Sherlock Holmes (2009 film)

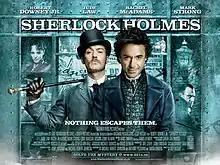
British theatrical release poster

Sherlock Holmes is a 2009 period mystery action film starring Robert Downey Jr. as the character of the same name created by Sir Arthur Conan Doyle. The film was directed by Guy Ritchie and produced by Joel Silver, Lionel Wigram, Susan Downey, and Dan Lin. The screenplay written by Michael Robert Johnson, Anthony Peckham, and Simon Kinberg was developed from a story by Wigram and Johnson. In addition to Downey as Holmes, Jude Law portrays Dr. John Watson. The film, set in 1890, follows eccentric detective Holmes and his companion Watson investigating the crimes of Lord Blackwood, a mysticist who has seemingly risen from the dead. Rachel McAdams stars as Holmes' former adversary Irene Adler and Mark Strong portrays villain Lord Henry Blackwood.